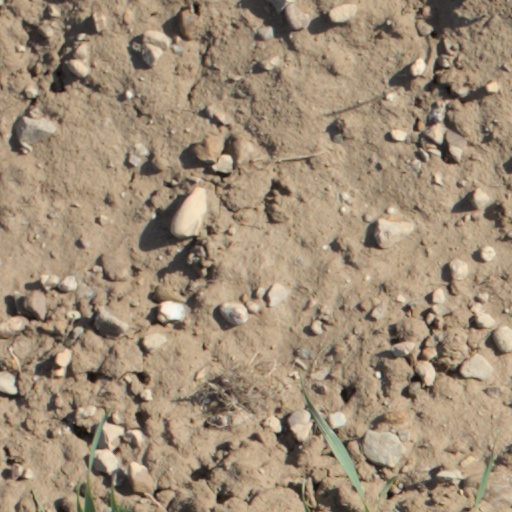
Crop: wheat